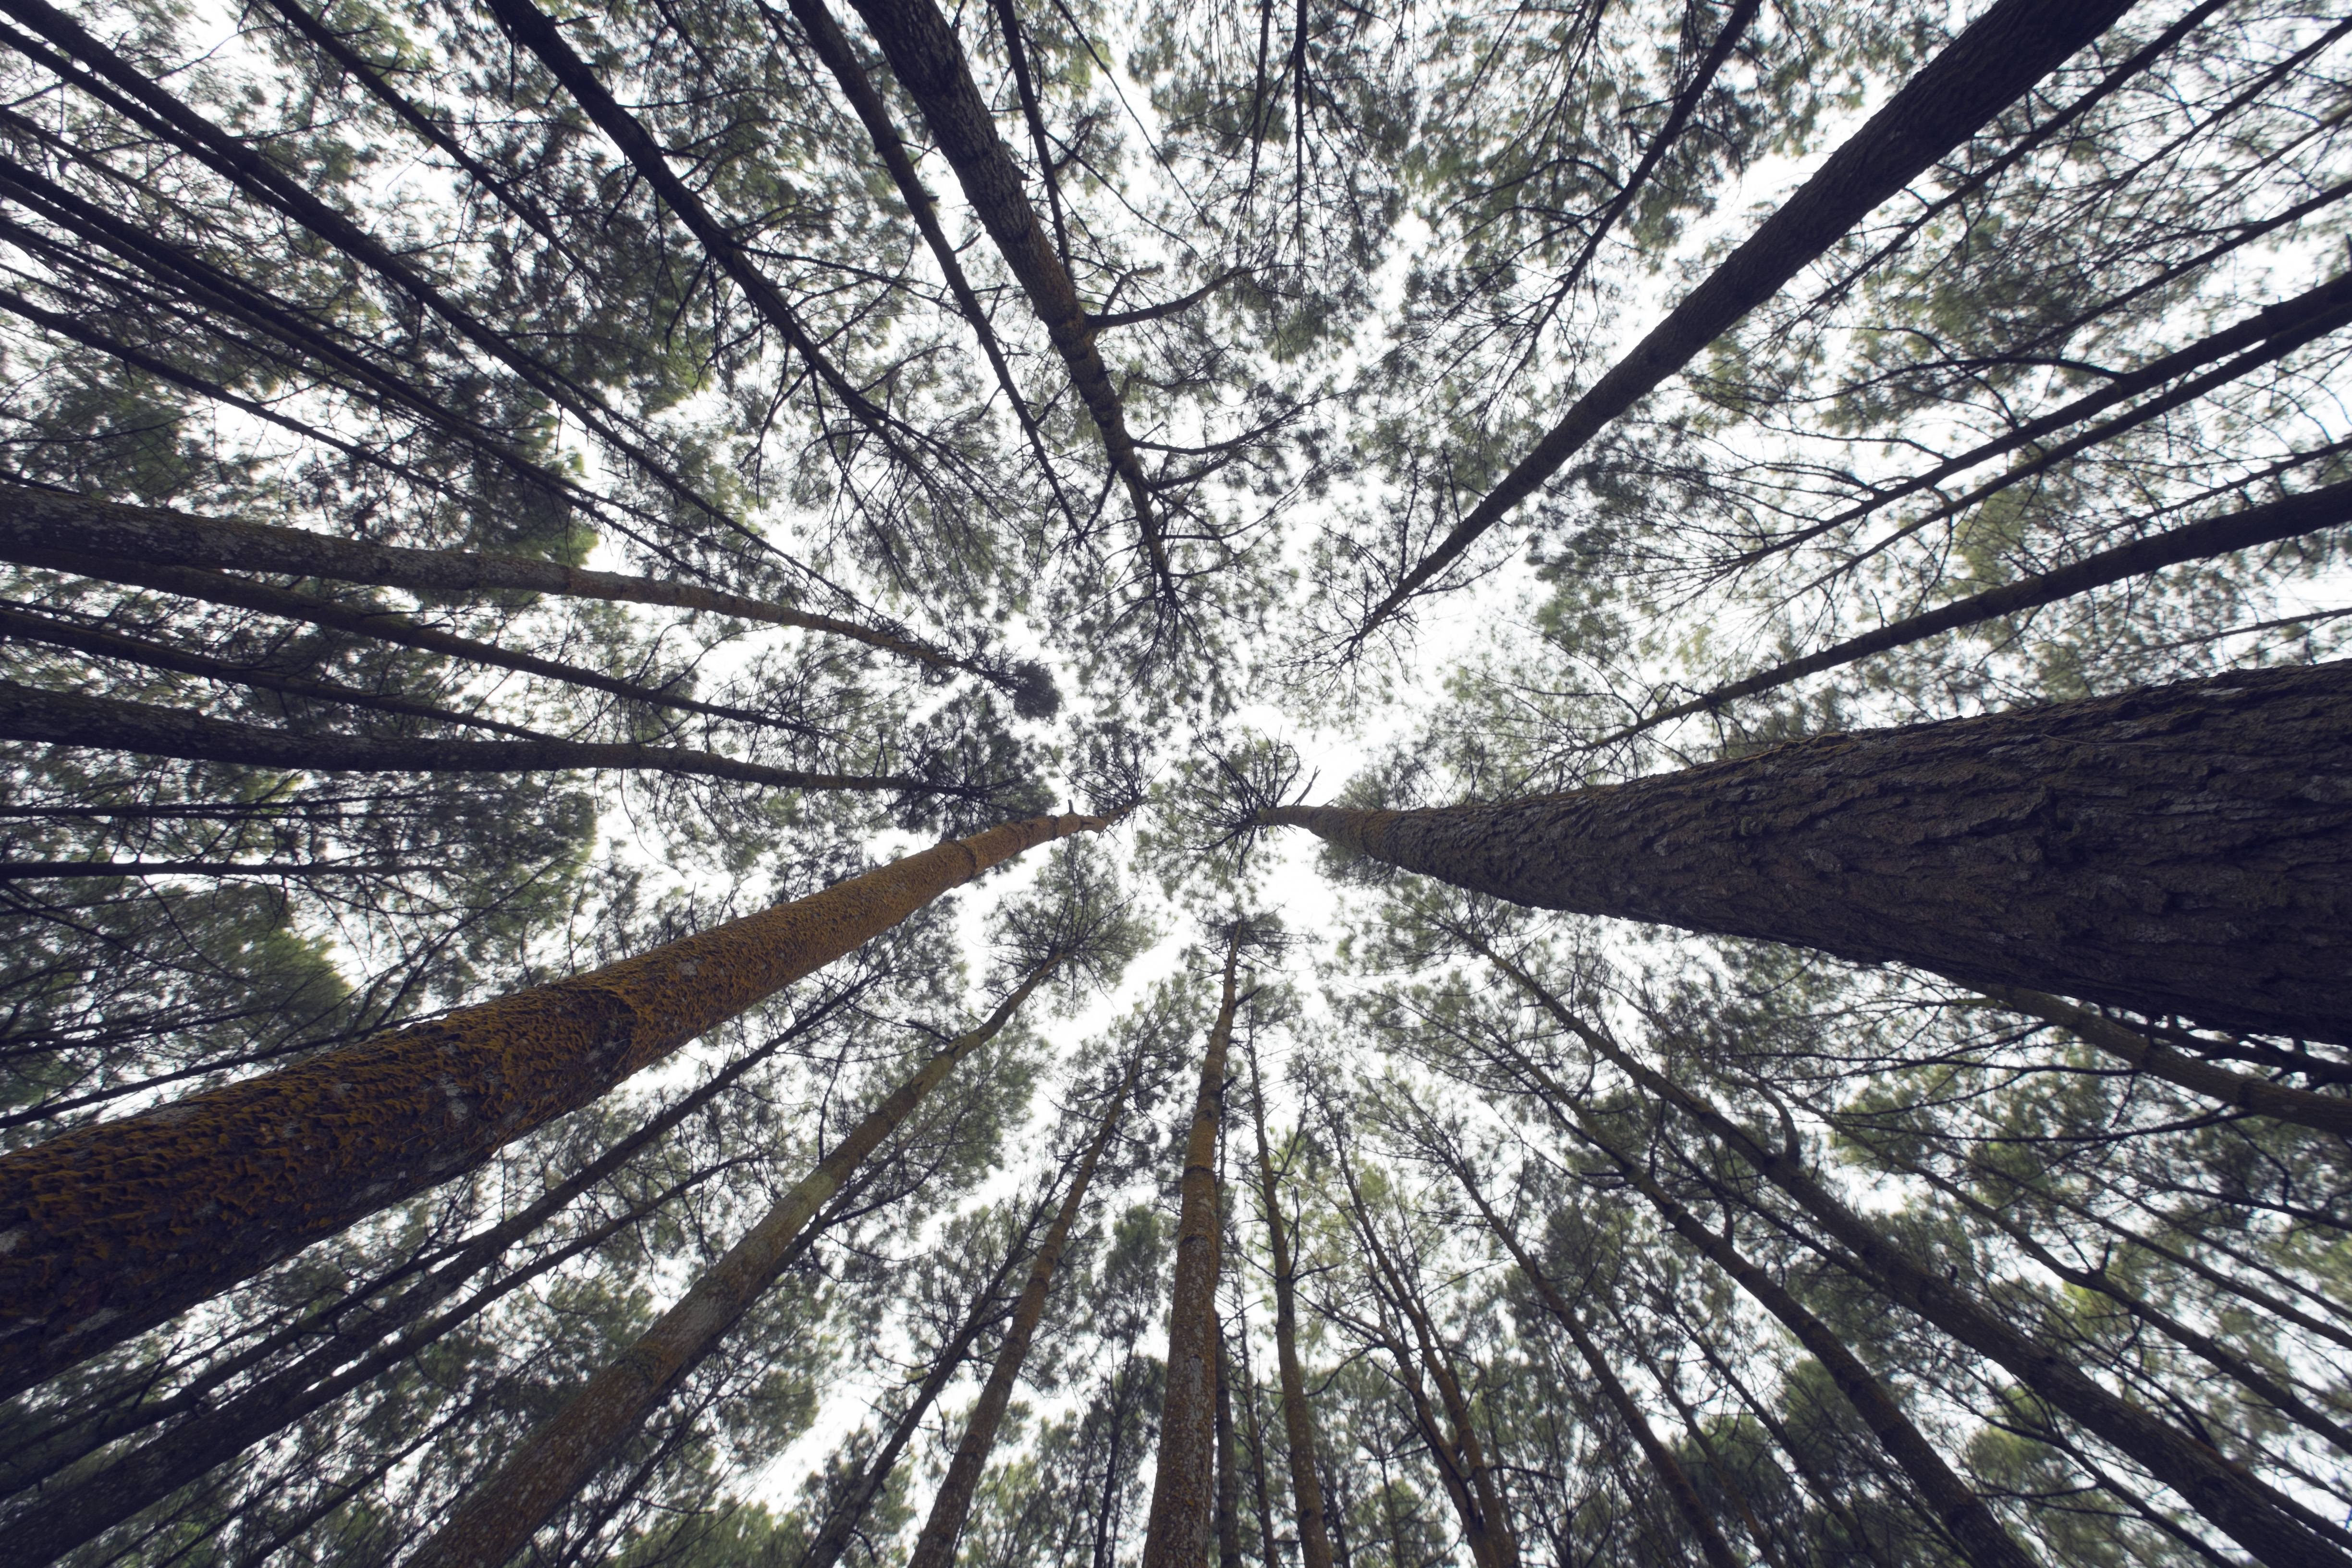
tree, forest, branch, blossom, snow, plant, sunlight, flower, perspective, frost, high, botany, cherry blossom, trees, treetop, big, woody plant